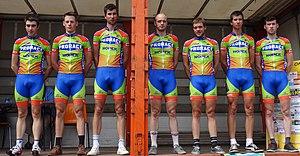
Reportage photographique réalisé le dimanche 8 juin à l'occasion du départ du Mémorial Philippe Van Coningsloo 2014 à Wavre, Belgique.
L'équipe cycliste Prorace est une équipe cycliste belge participant aux circuits continentaux de cyclisme et en particulier l'UCI Europe Tour. En 2010, l'équipe perd son statut d'équipe continentale et redescend en Top compétition soit l'équivalent de la DN1 en France, afin de pouvoir étendre son programme à l'étranger